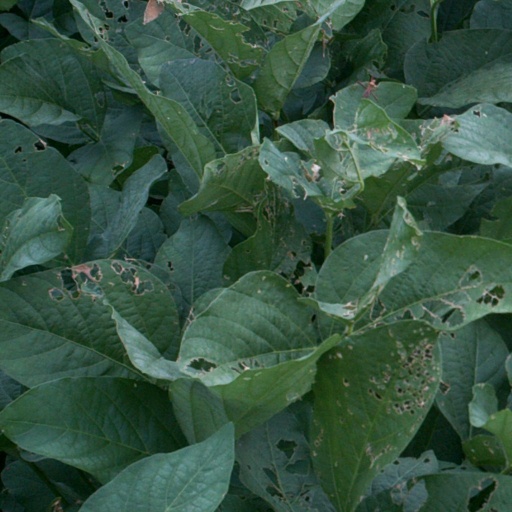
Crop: soybean